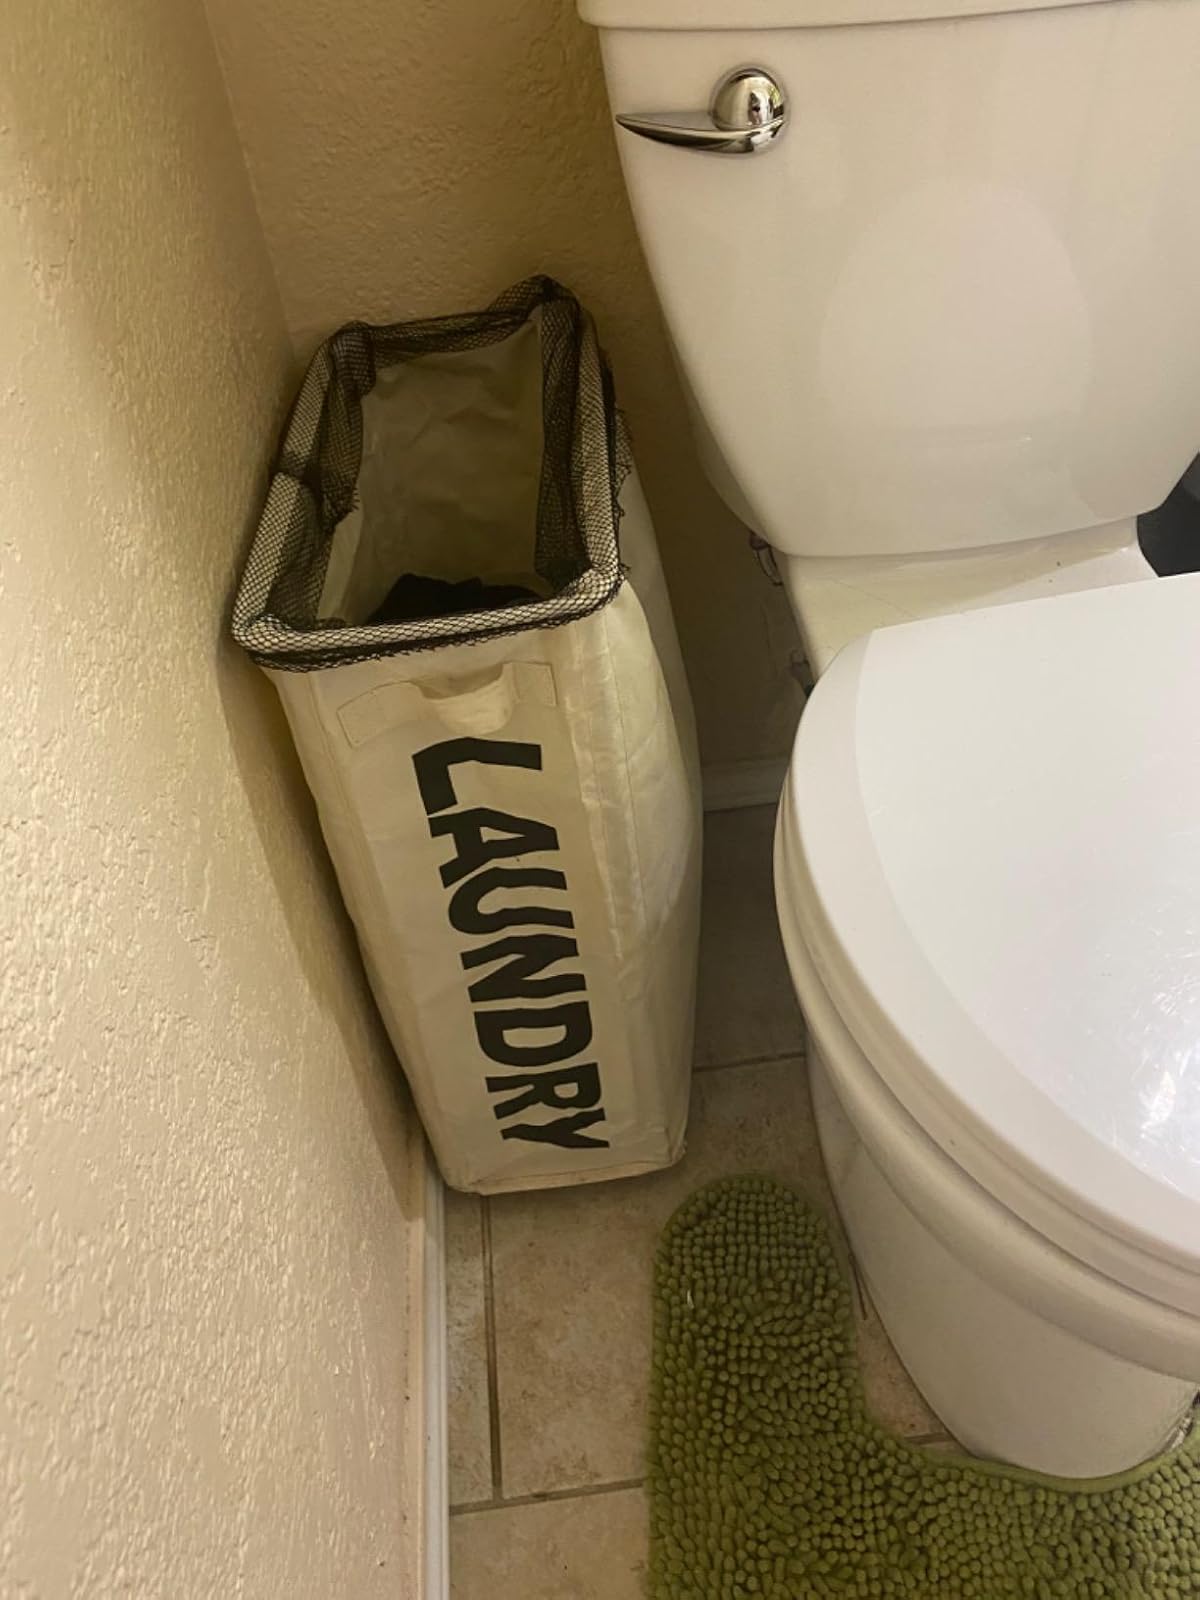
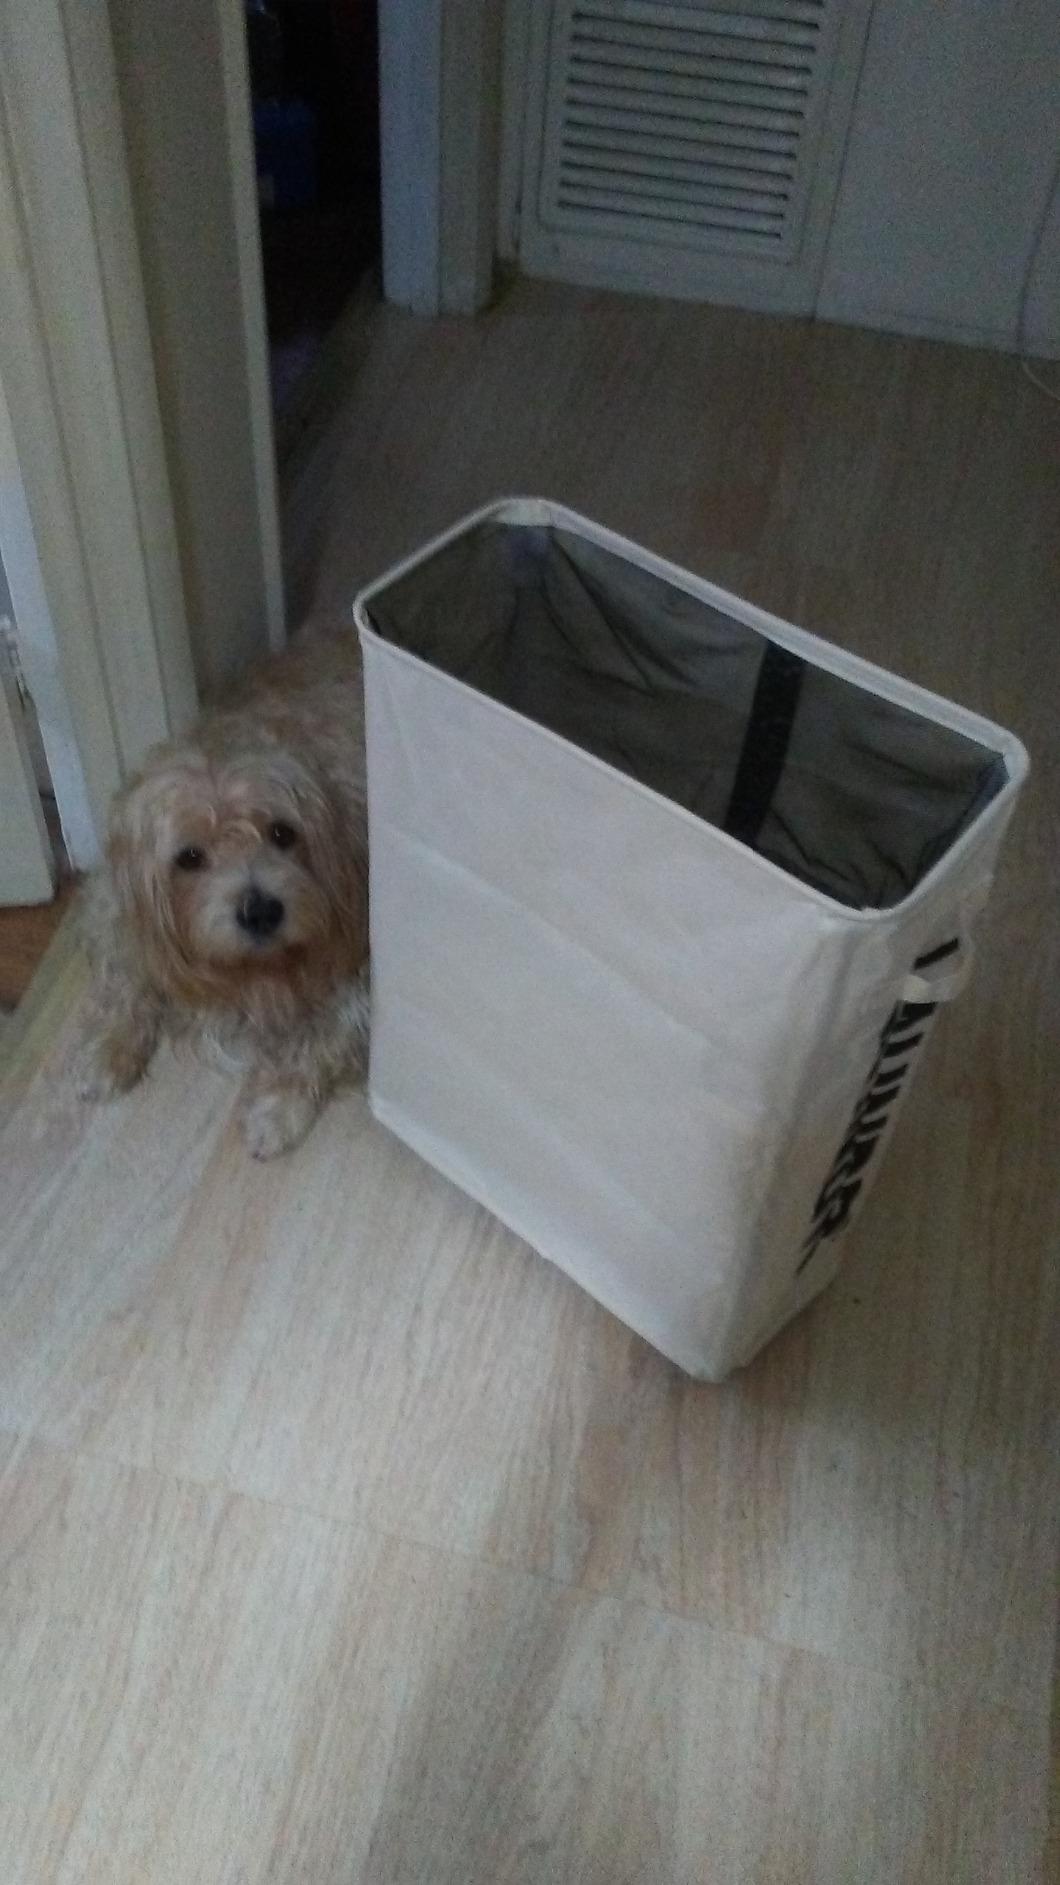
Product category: items_hamper
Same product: yes